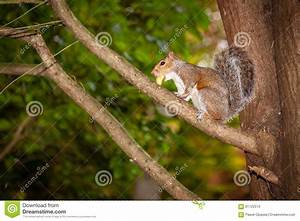
Label: squirrel